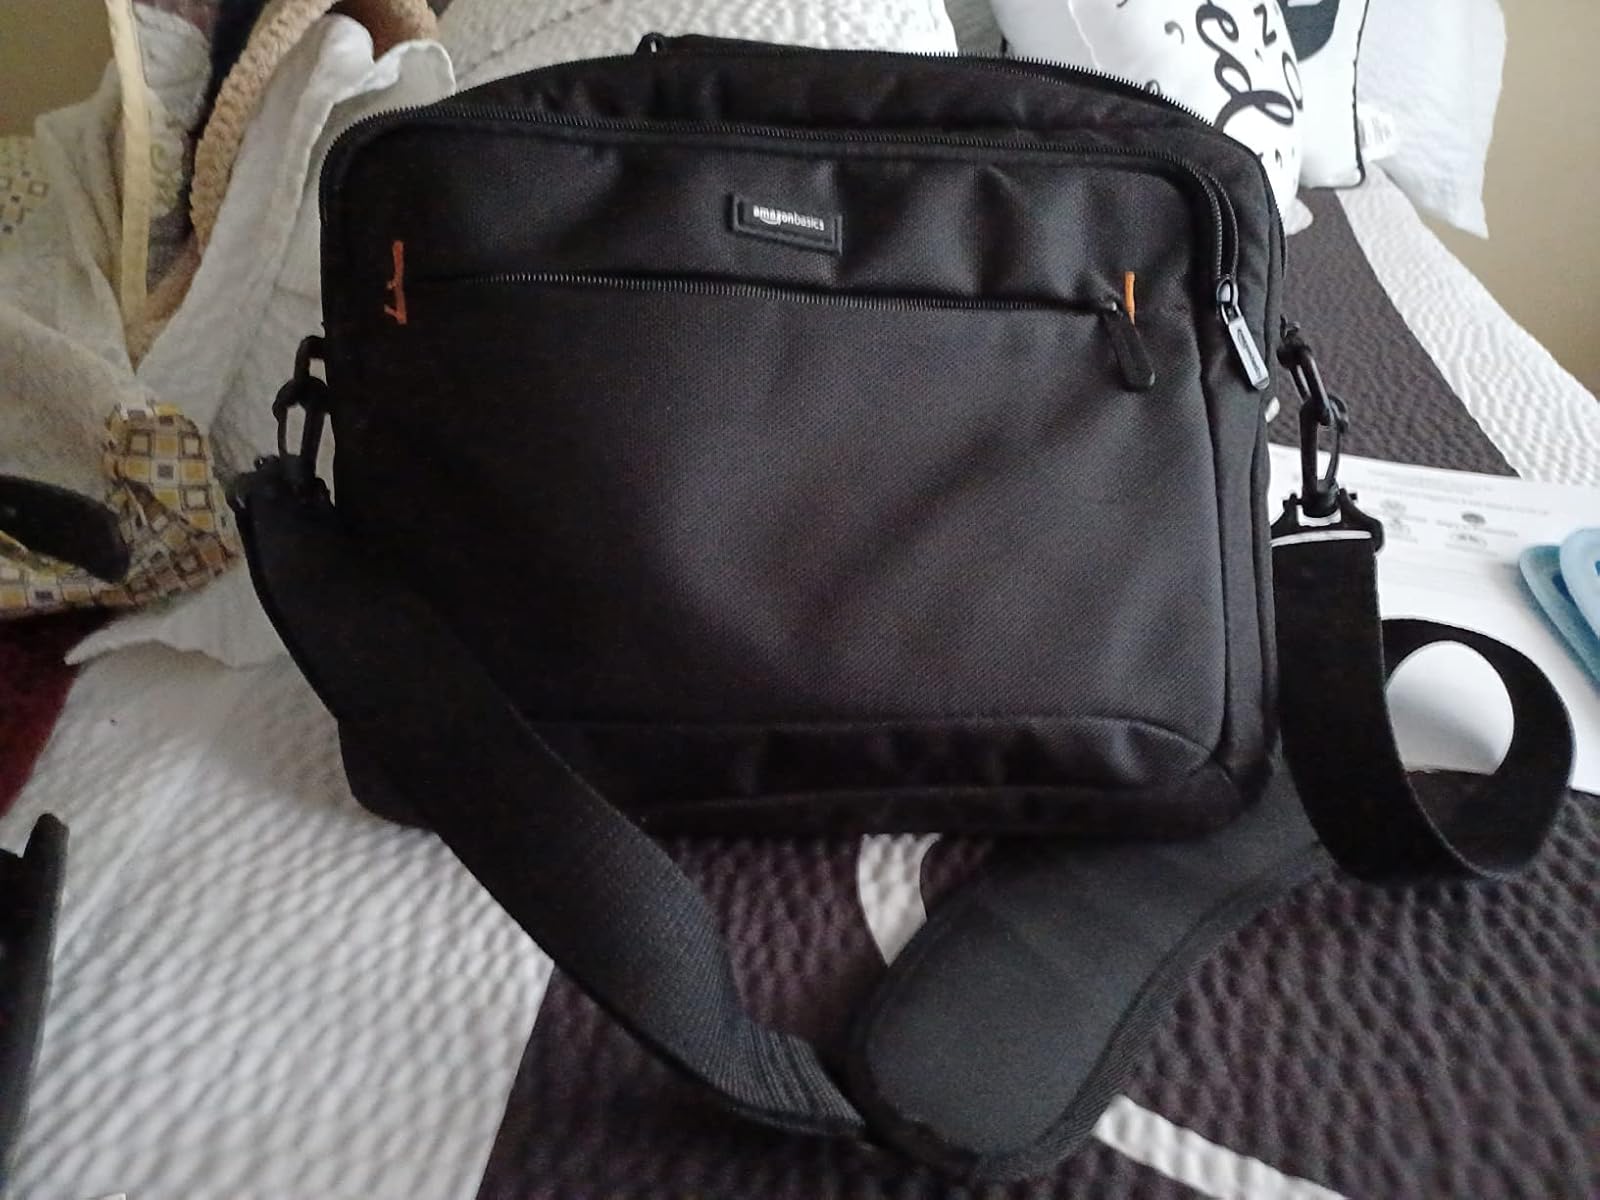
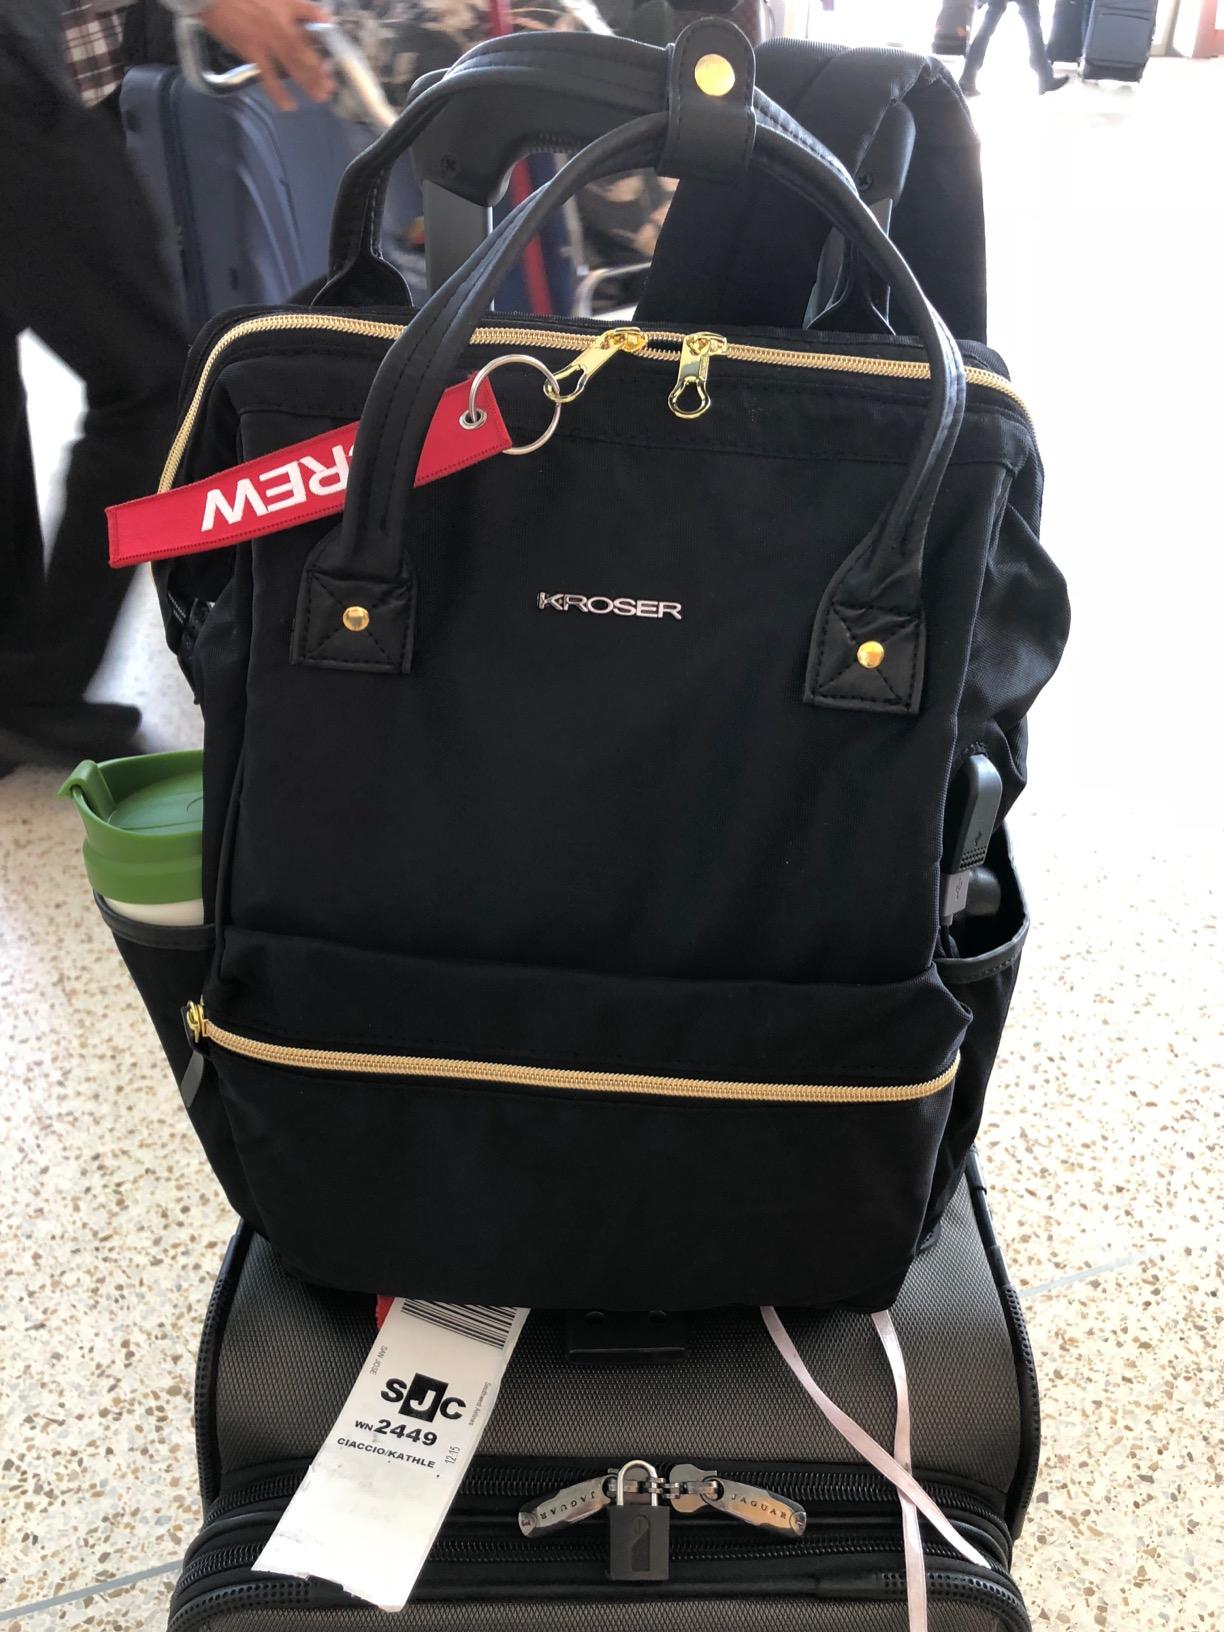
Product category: bag
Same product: no